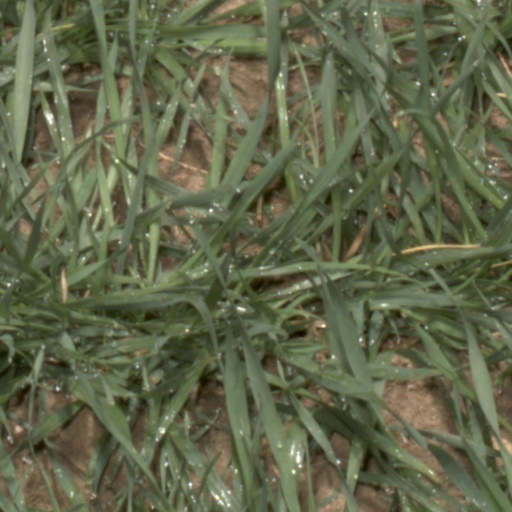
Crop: wheat